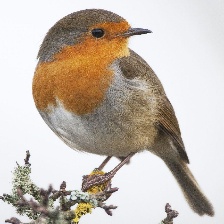
Species: AMERICAN ROBIN
Scientific name: TURDUS MIGRATORIUS
ImageNet parent category: robin